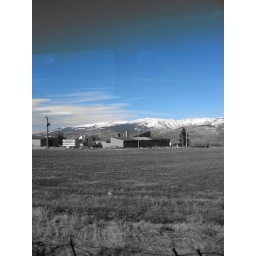
Camera 'colour accent' effect to show blue sky with the rest in b&amp;amp;w.